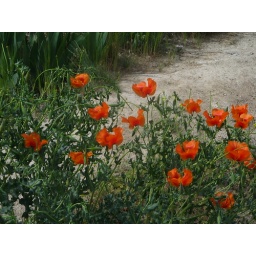
orange poppies by the side of the road